Sebastian Roché

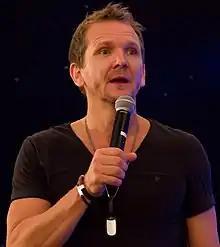
Roché in 2013

Sebastian Roché (born 4 August 1964) is a French-American actor. He is known for his roles as Kurt Mendel in "Odyssey 5", Jerry Jacks in "General Hospital", Thomas Jerome Newton in "Fringe", Balthazar in "Supernatural", Mikael in both "The Vampire Diaries" and "The Originals", and Reichsminister Martin Heusmann in "The Man in the High Castle".